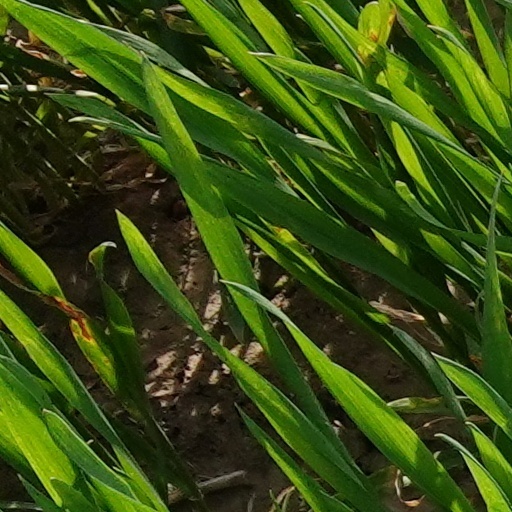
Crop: wheat